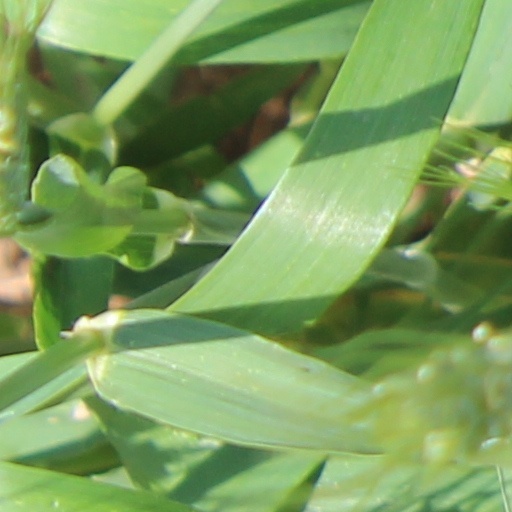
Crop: wheat